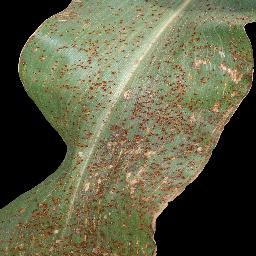
Label: Corn___Common_rust